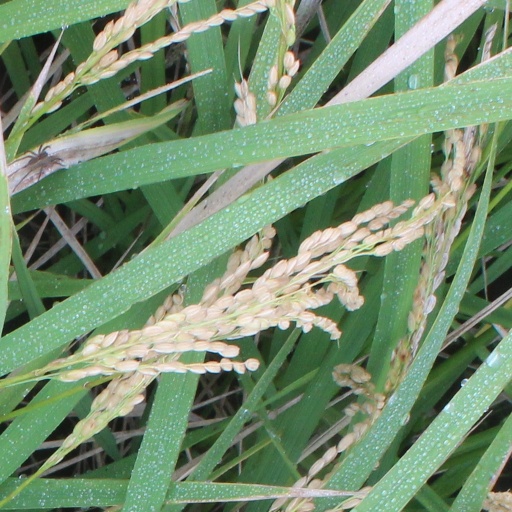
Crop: rice